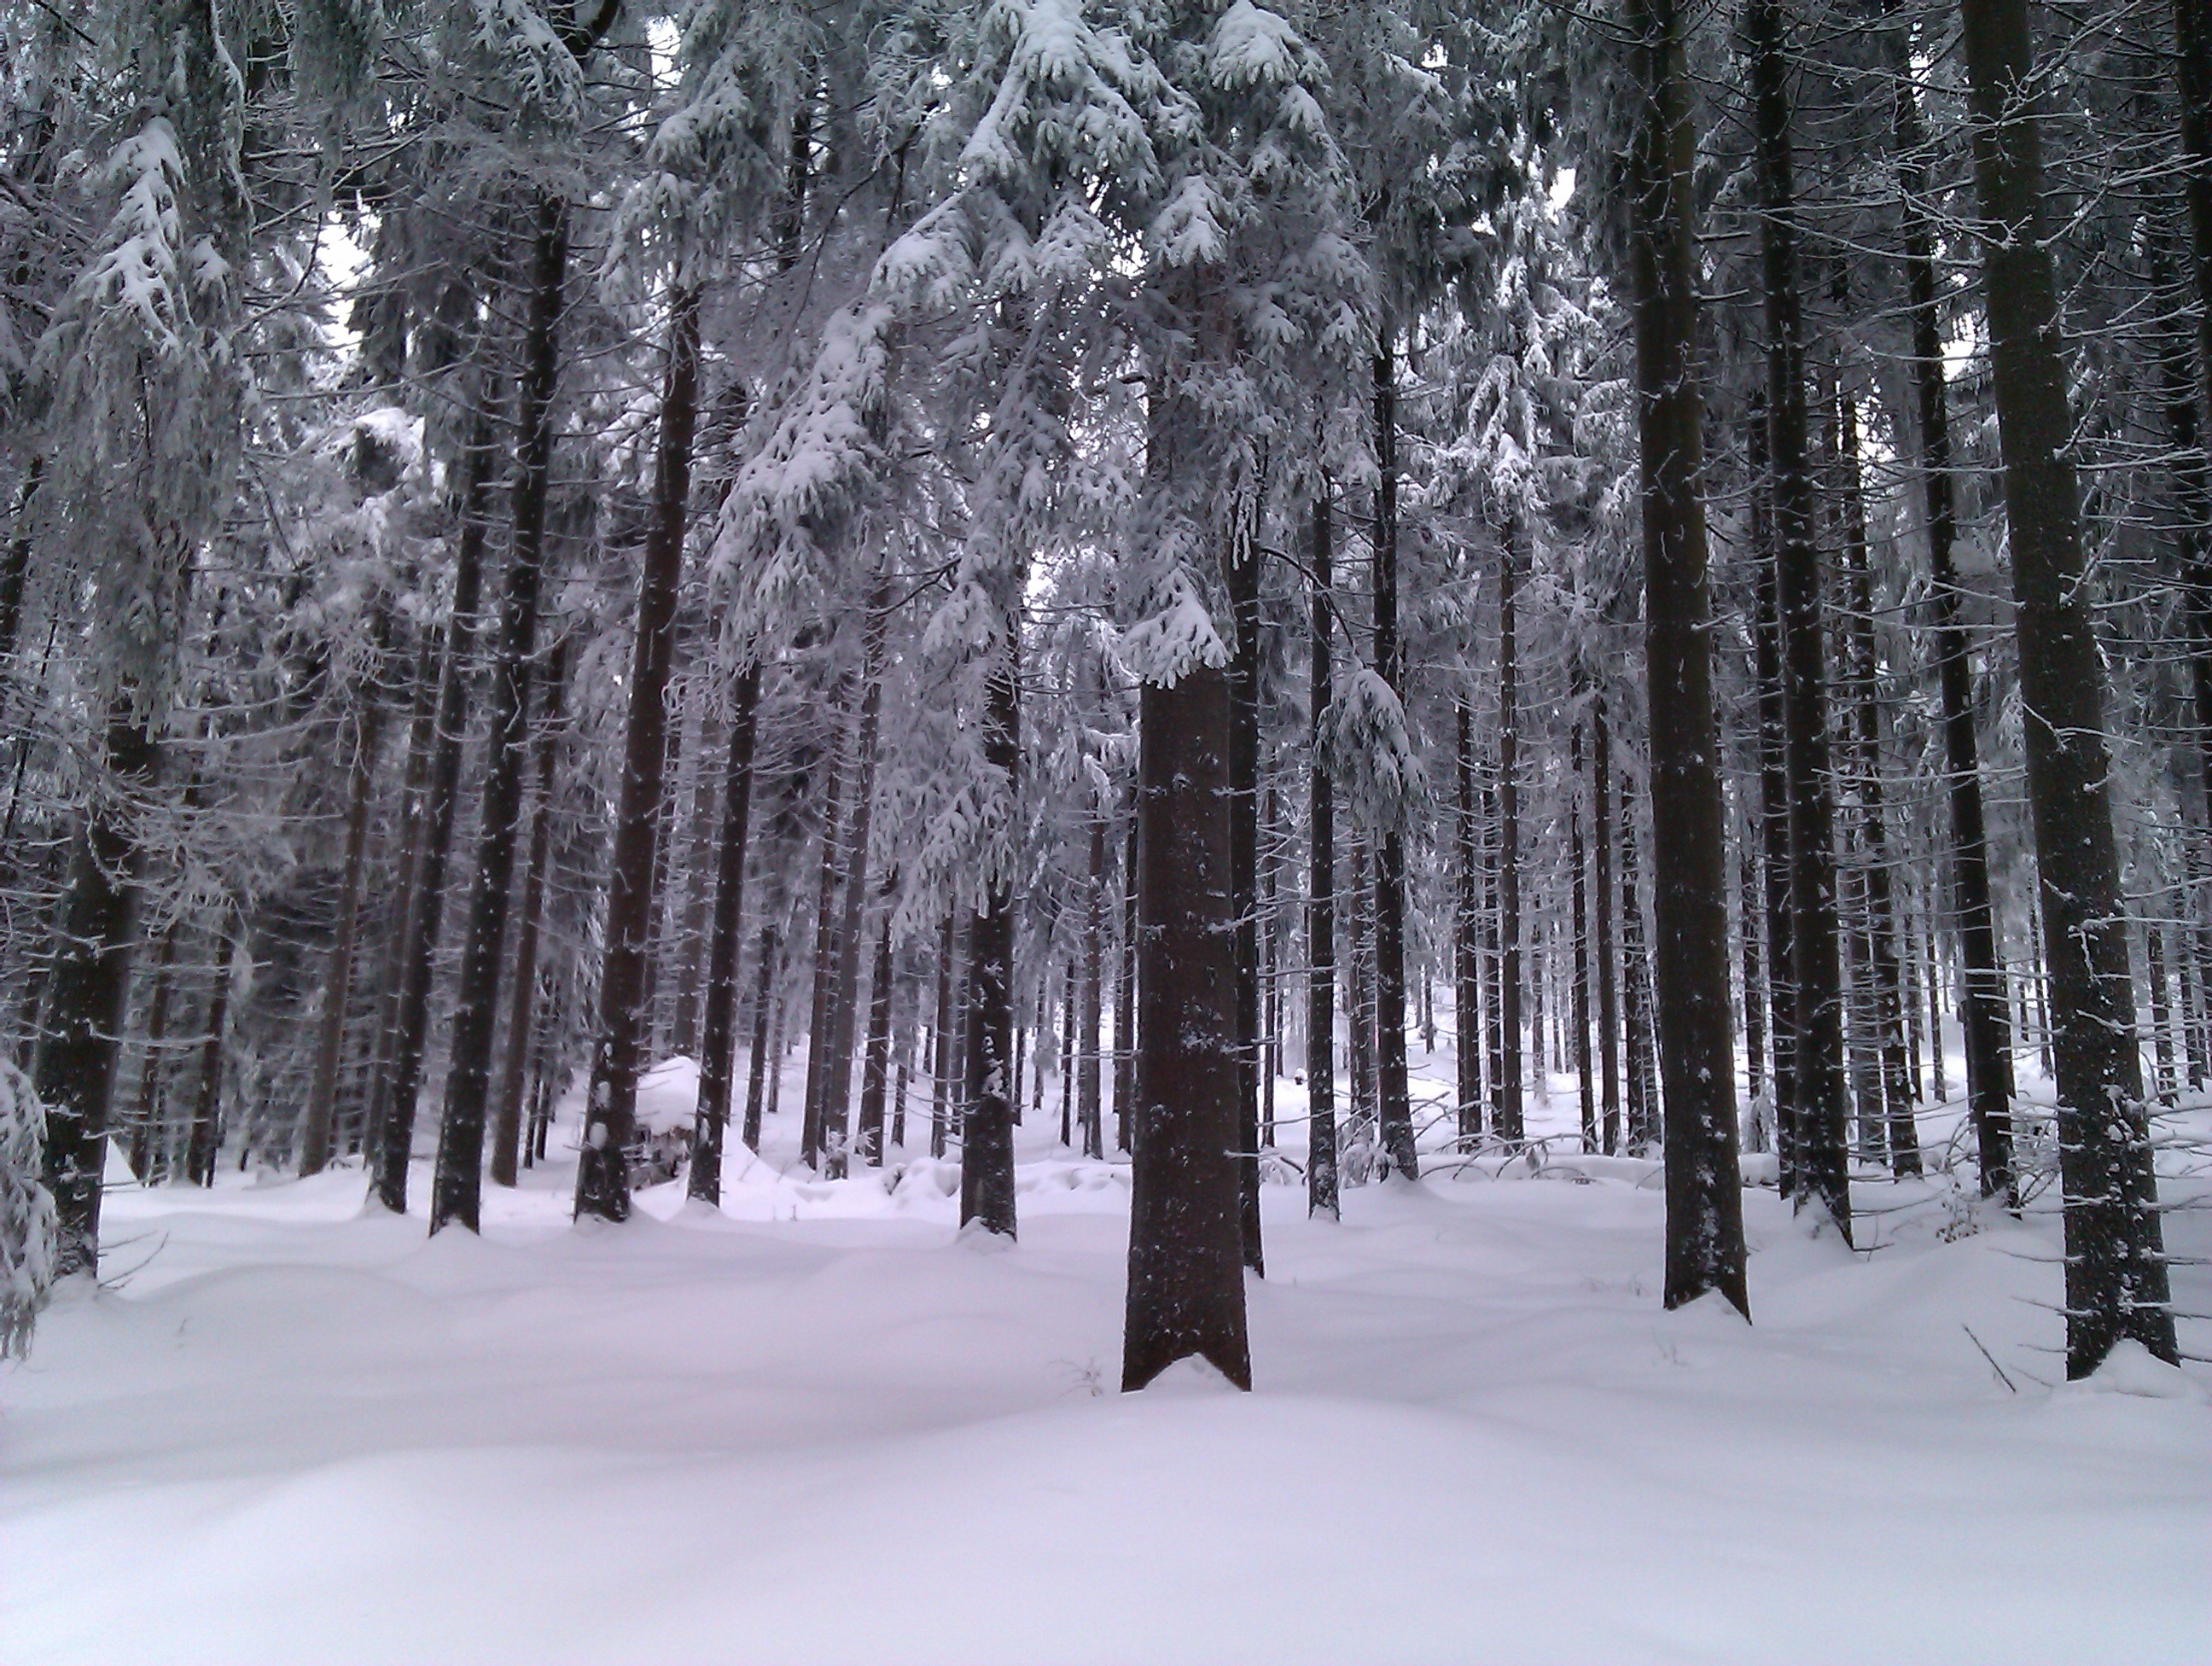
landscape, tree, nature, forest, path, branch, snow, cold, winter, sky, frost, ice, birch, snowy, fir, conifer, trees, grove, blizzard, woodland, ecosystem, freezing, biome, pine family, old growth forest, woody plant, temperate coniferous forest, spruce fir forest, tropical and subtropical coniferous forests